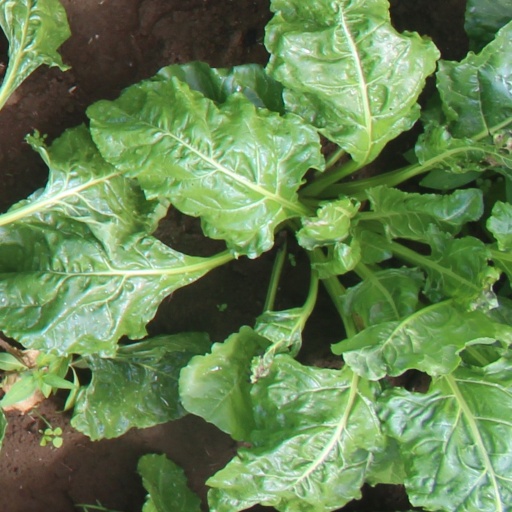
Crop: sugar beet